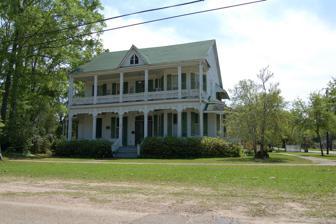
Building: Greenlawn (Amite City, Louisiana)
Country: United States of America
Year built: 1895
Historic house in Louisiana, United States United States historic place Greenlawn U.S. National Register of Historic Places Location 200 E. Chestnut St., Amite, Louisiana Coordinates 30°43′28″N 90°30′23″W / 30.72444°N 90.50639°W / 30.72444; -90.50639 Area 0.3 acres (0.12 ha) Built 1895 ( 1895 ) Architectural style Renaissance, Queen Anne NRHP reference No. 80001760 Added to NRHP May 31, 1980 Greenlawn is a historic mansion in Amite City, Louisiana , U.S.. It has been listed on the National Register of Historic Places since May 31, 1980. References